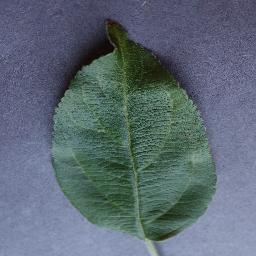
Label: Apple___healthy